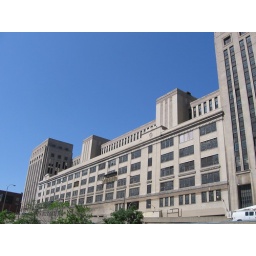
This building has a hole in the middle to let the cars pass